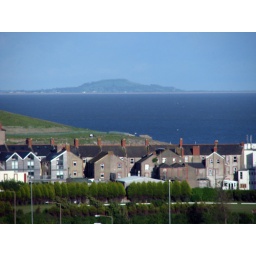
England, from my bedroom window in Wales.